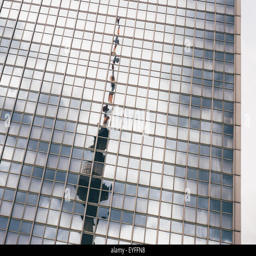
the tv tower is reflected in the windows of the hotel as seen